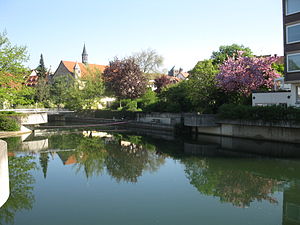
Innerste
Innerste er en flod der løber i landkreisene Goslar og Landkreis Hildesheim, i den tyske delstat Niedersachsen. Den er en biflod til Leine fra højre og ha en længde på 95 kilometer. Innerste har sit udspring nær Clausthal-Zellerfeld i bjergkæden Harzen. Ved Lautenthal er den dæmmet op til en større sø, som bliver brugt som ferie- og vandsportssted.